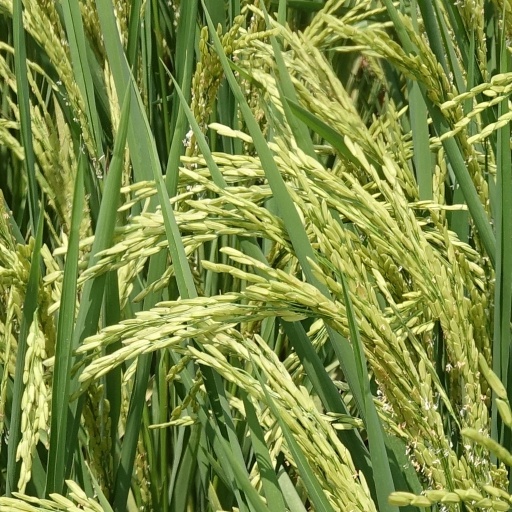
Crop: rice